Frances Ellen Watkins Harper House

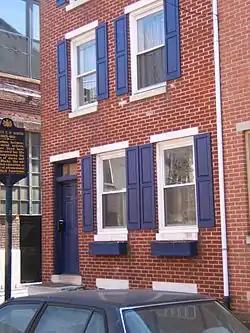
Harper House in 2009

The Frances Ellen Watkins Harper House is a historic row house at 1006 Bainbridge Street in Philadelphia, Pennsylvania, USA. Of uncertain construction date, it was the home of Frances Ellen Watkins Harper (1825-1911) from 1870 until her death. Harper was a prominent African-American abolitionist, women's rights and civil rights activist, and author. It was designated a National Historic Landmark in 1976.